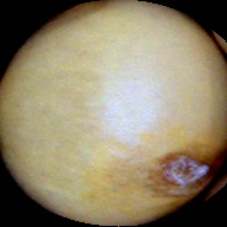
Label: Broken